United Nations Security Council Resolution 117

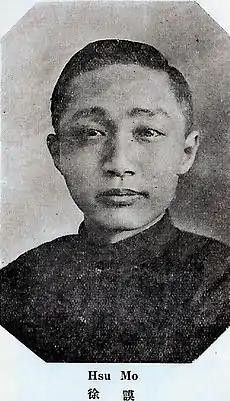
Hsu Mo

United Nations Security Council Resolution 117, adopted on September 6, 1956, after the death of Judge Hsu Mo of the International Court of Justice the Council decided that the election to fill the vacancy for the rest of Judge Mo's term would take place during the eleventh session of the General Assembly.